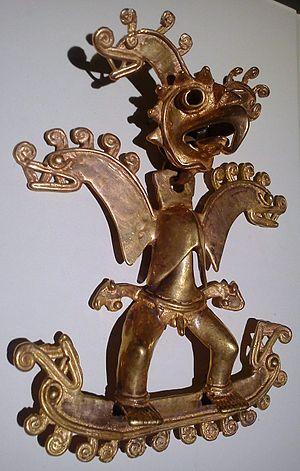
Le musée de l'Or précolombien est un musée archéologique situé à San José, installé dans trois étages en sous-sol, sous la Plaza de la Cultura, et géré par la Banque centrale du Costa Rica. Il est considéré comme l’un des trois plus importants musées d’Amérique latine consacrés aux objets précolombiens en or.
Sibou est la principale divinité, dans la mythologie du Talamanca, créateur de l'homme et de son habitat, de la sagesse, des valeurs et des traditions des peuples habitant le Costa Rica avant l'arrivée des Espagnols.